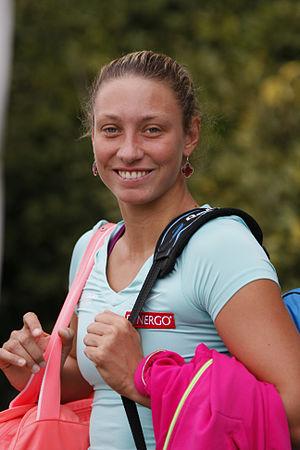
Yanina Wickmayer, née le 20 octobre 1989 à Lierre, est une joueuse de tennis belge, professionnelle depuis 2006.